Dad Is Back

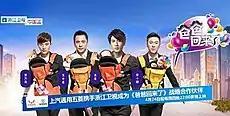
promo poster of the original cast. From left to right: Jia Nailiang, Wang Zhong Lei, Wu Chun and Li Xiapeng

HaoCaiTou is the main sponsor of the show. Their Xiao Yang yogurt drink product logo is intertwined on the top right of the shows logo. The product and logo is prominently displayed throughout each episode. Also the kids on the show are seen consuming the product.